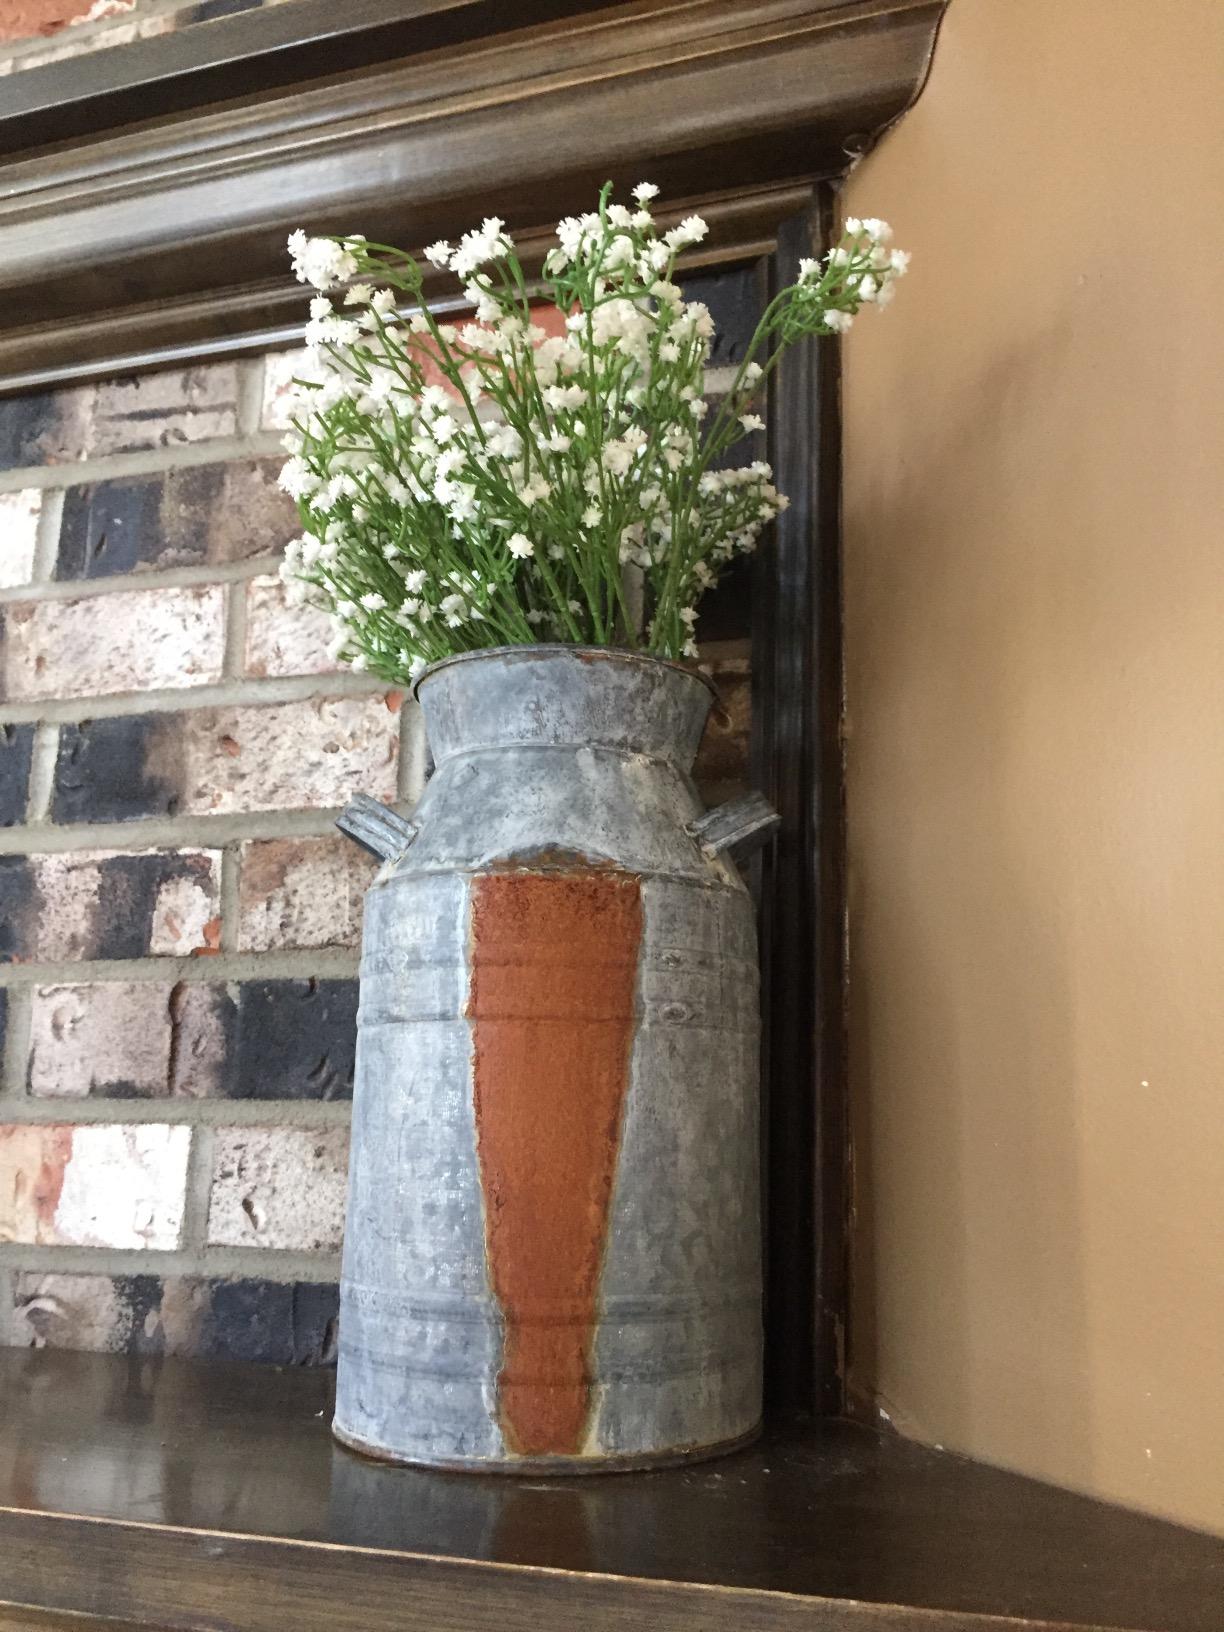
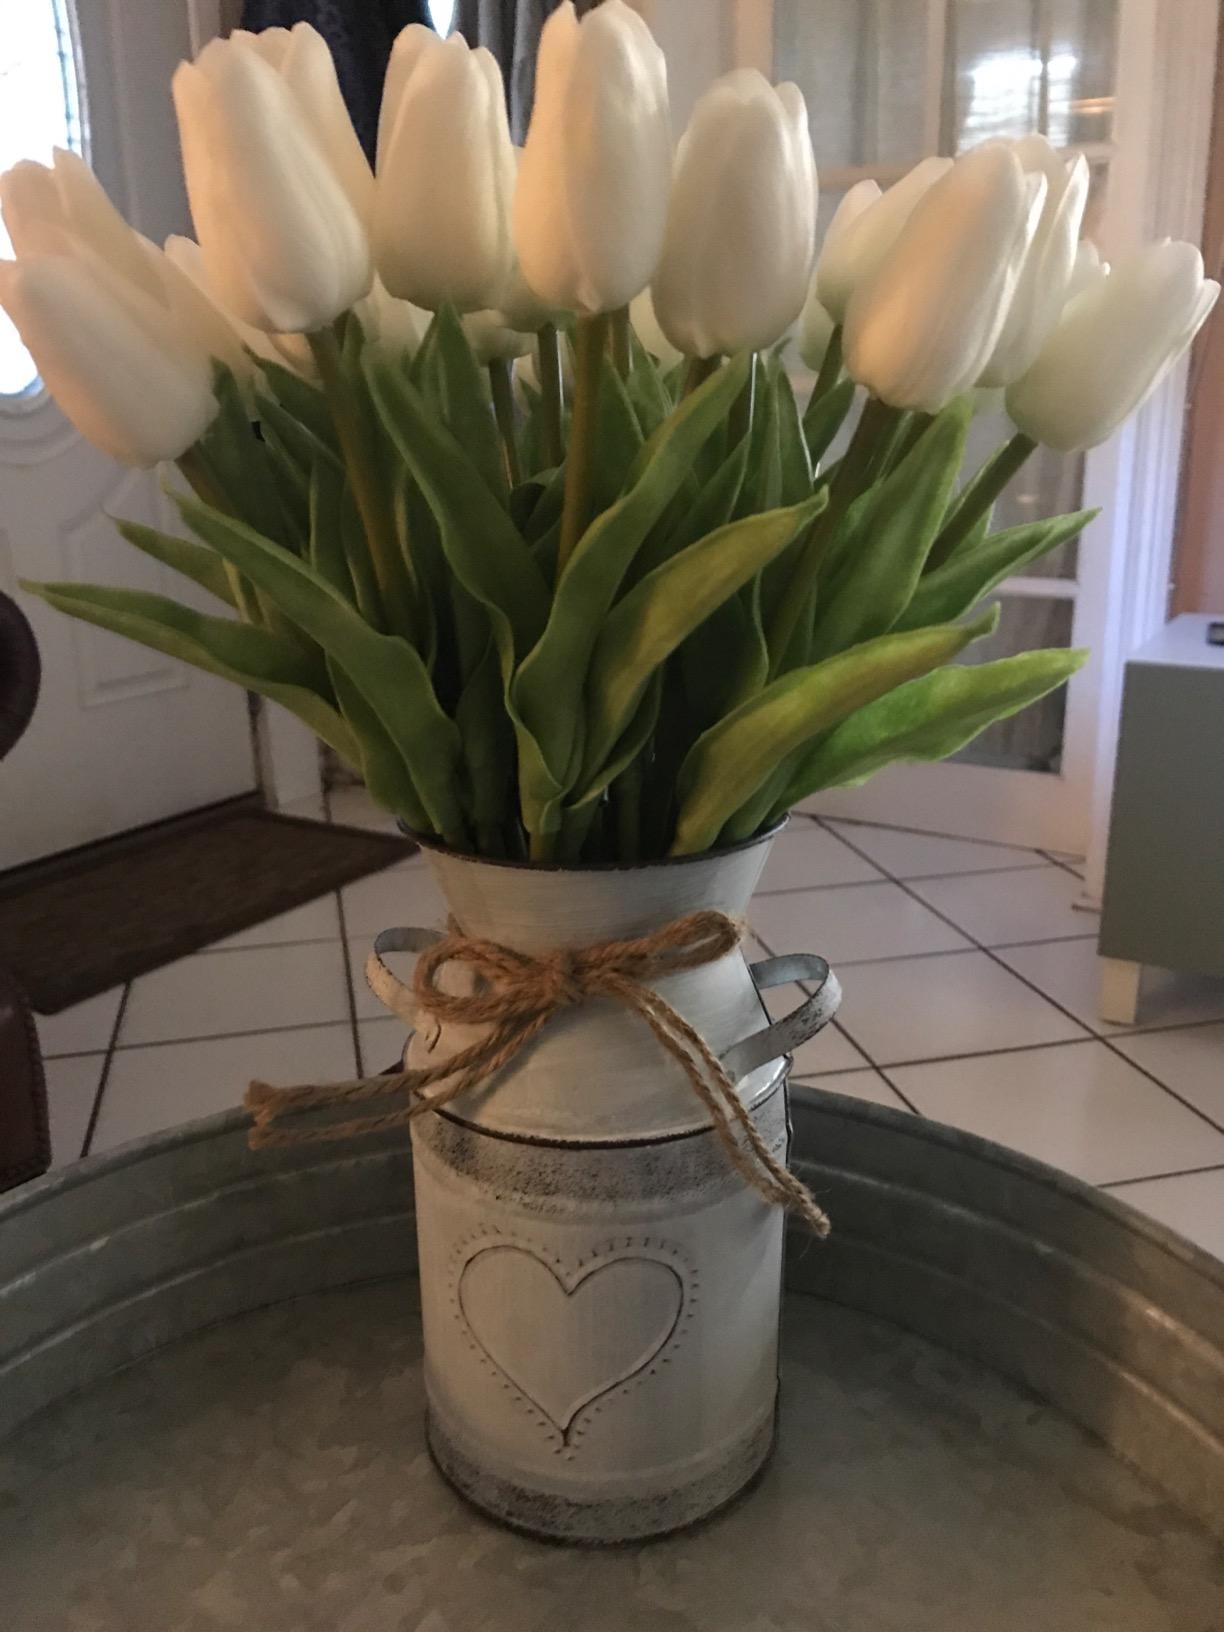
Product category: vase
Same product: no